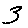
Label: 3